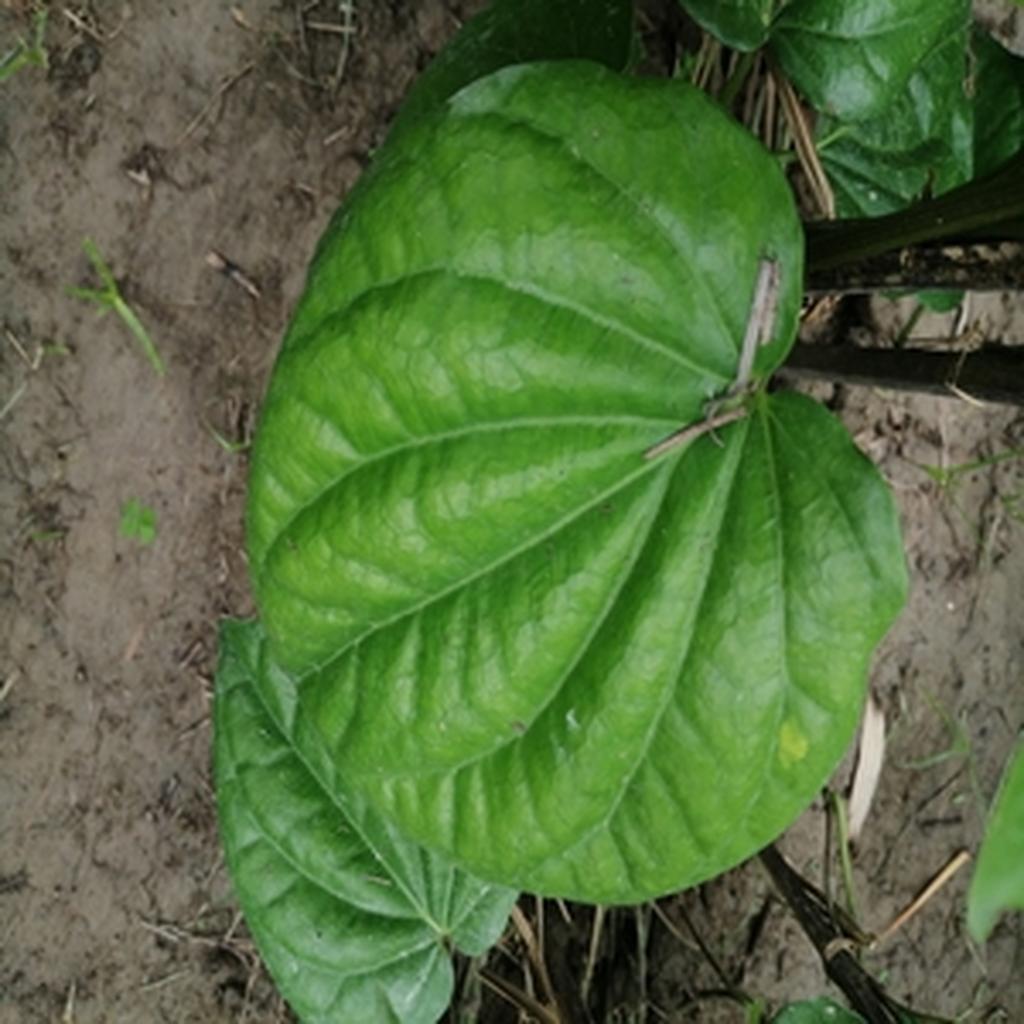
Label: Healthy_Leaf